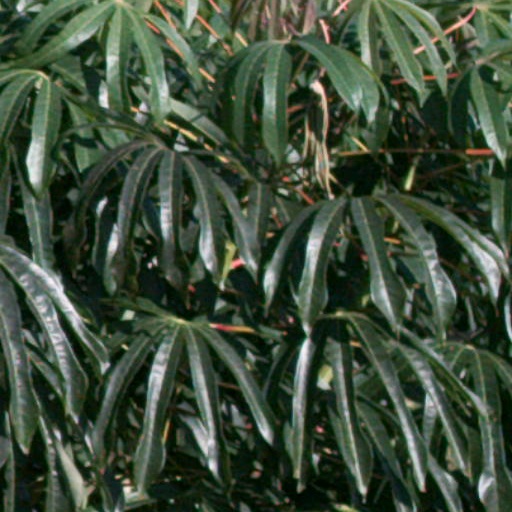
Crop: cassava